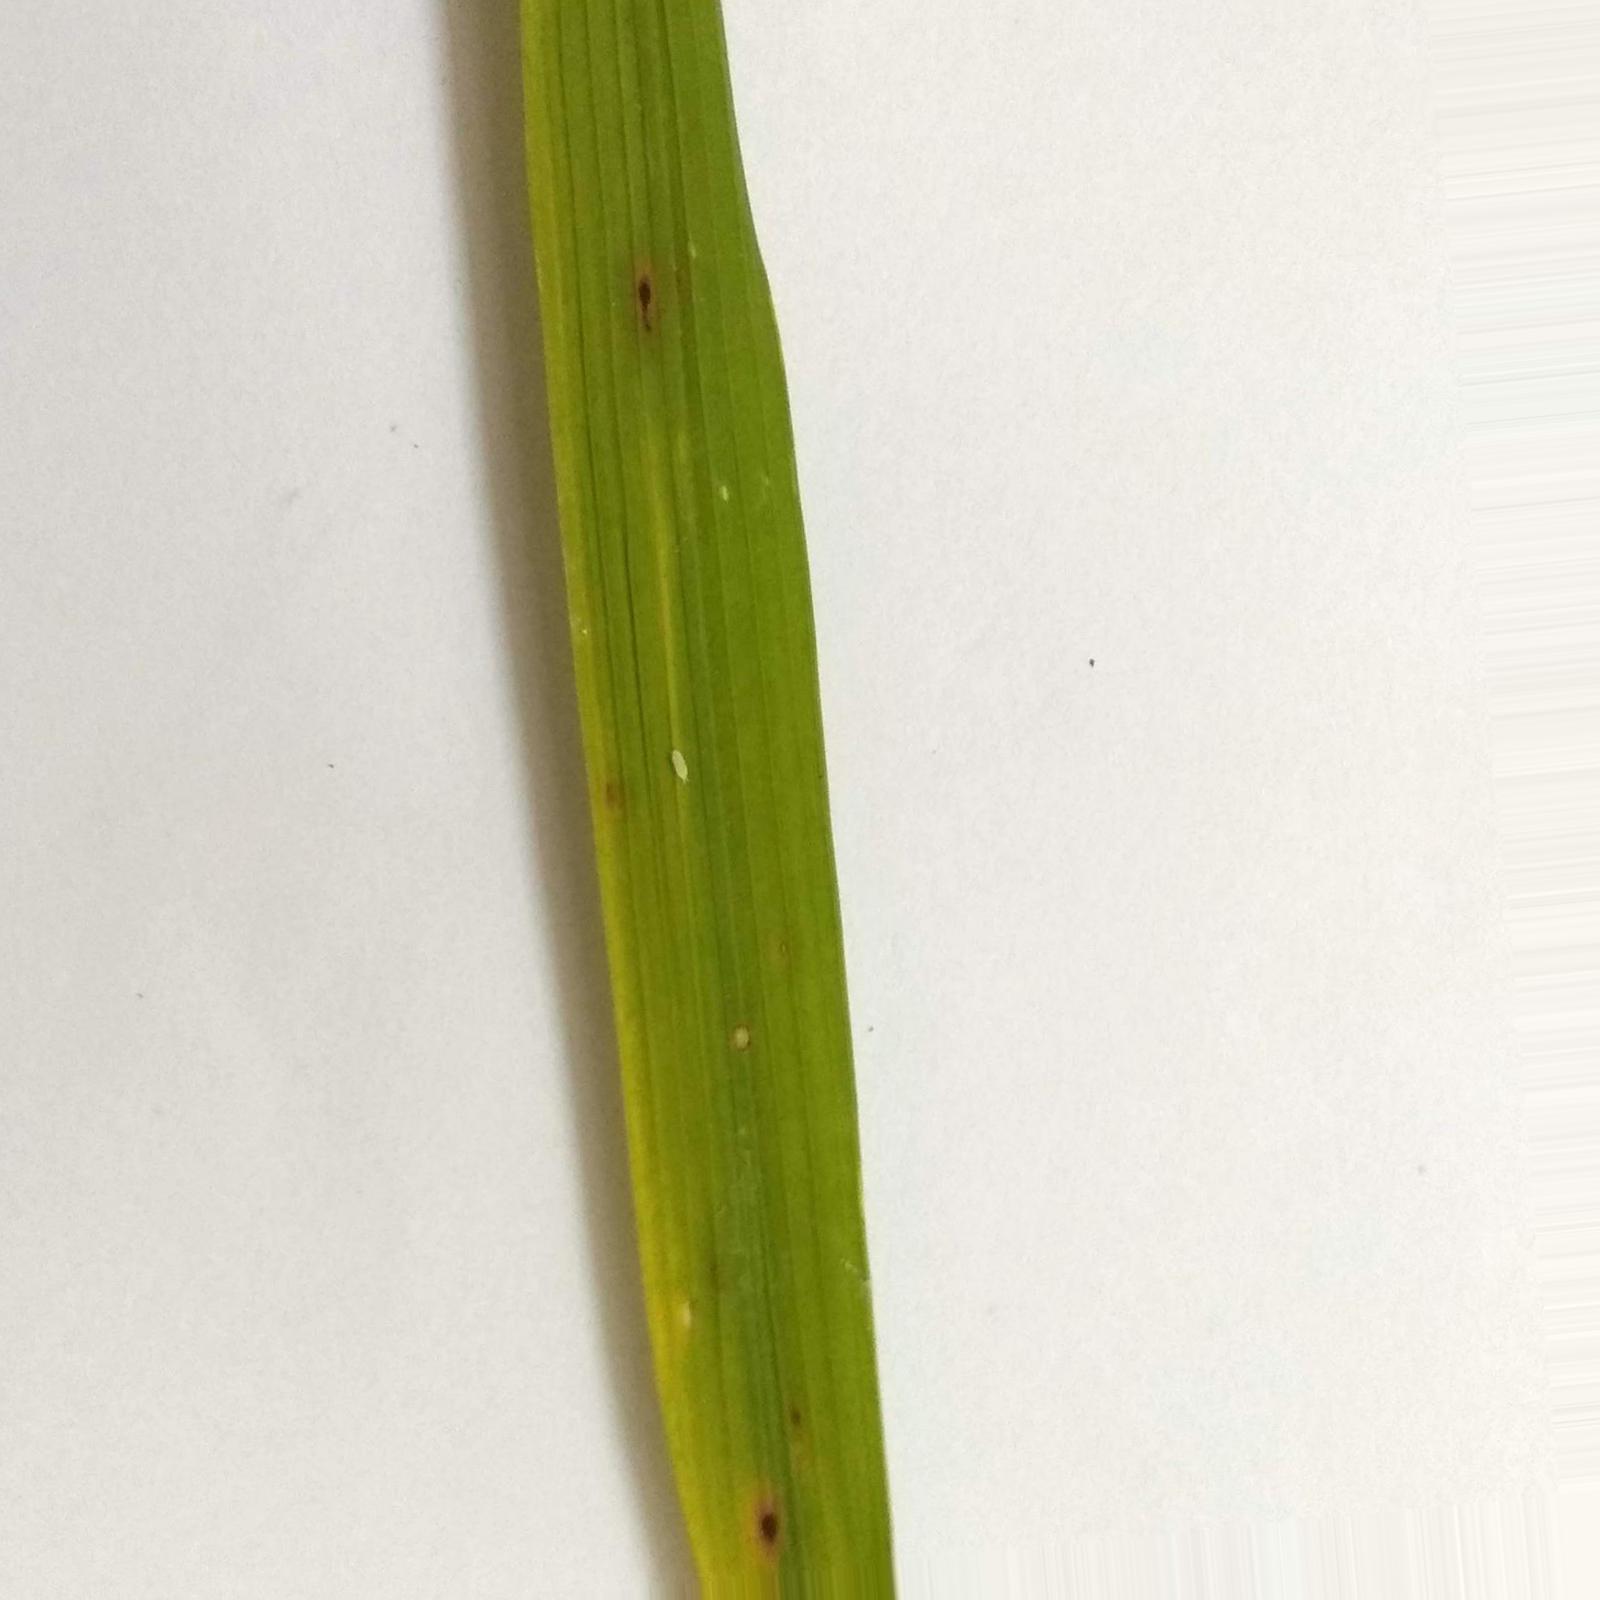
Nhãn: Bệnh Đốm Nâu ( Brown spot )